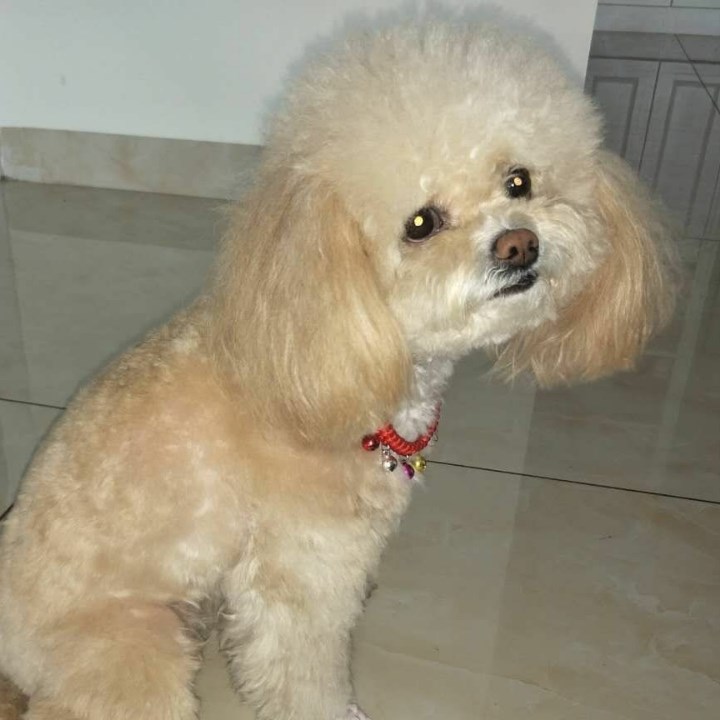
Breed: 2925-n000114-toy_poodle